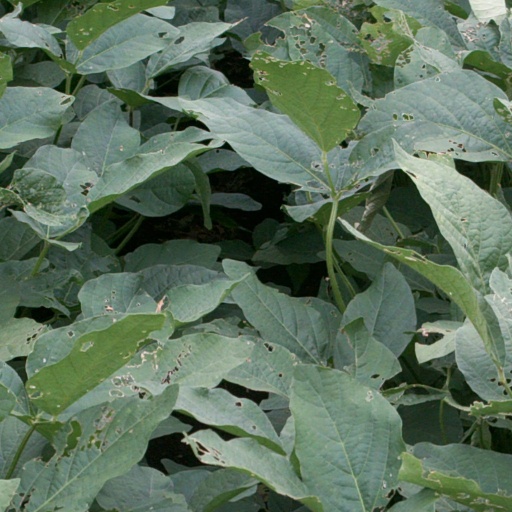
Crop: soybean